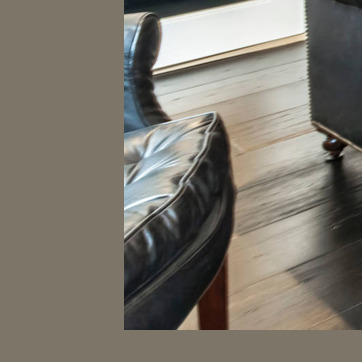
Material: leather